Pere Monistrol

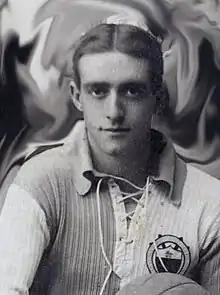

Pere Monistrol (August 16, 1894 – May 2, 1972) was a Catalan photographer and footballer of the 1910s. Born in Sabadell, Catalonia, he was a highly regarded professional photographer in Sabadell, who in 1948 achieved remarkable success at the International Exhibition of Pictorial Photography in Dublin. In addition, he was one of the first great players of the Sabadell FC, where he played between 1909 and 1919. He was a member of the team that was proclaimed champion of Catalonia in the 1919–20 season. He also played for the Catalan national team between 1915 and 1919.